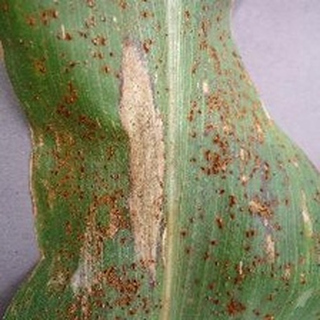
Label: corn_northern_leaf_blight